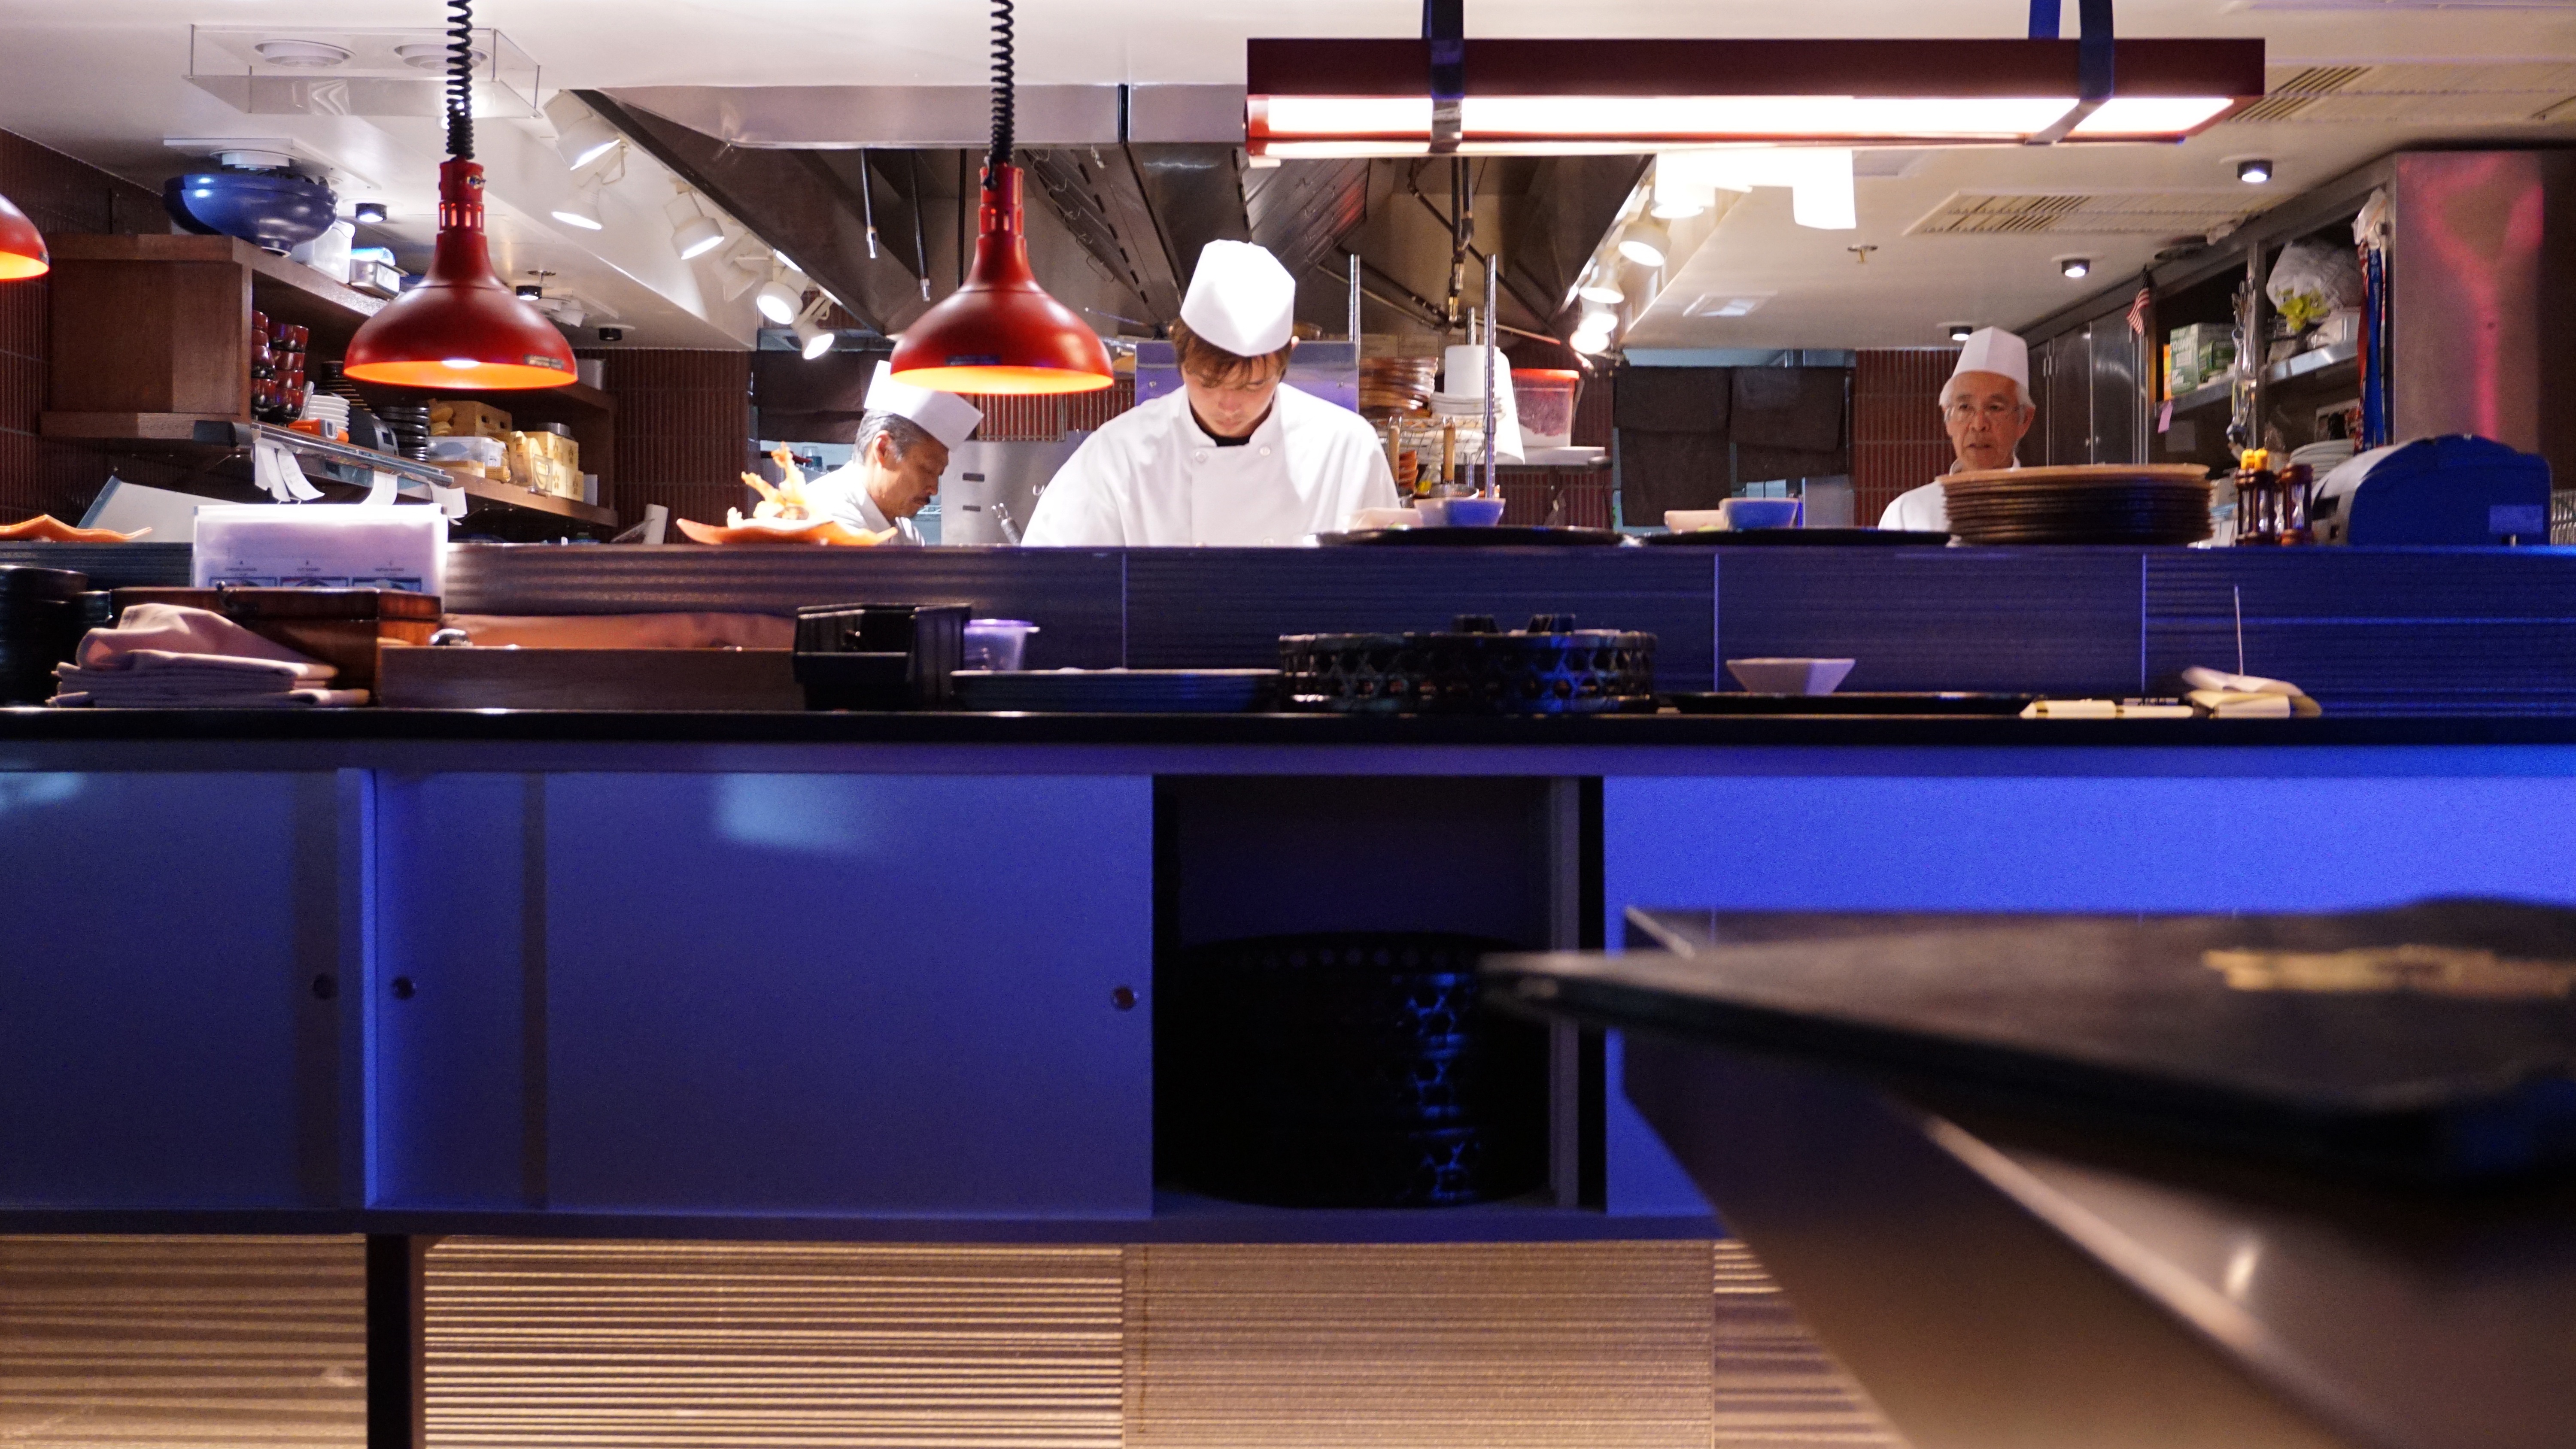
restaurant, bar, meal, interior design